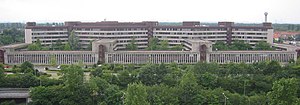
Bundesamt für Verfassungsschutz
BfV's hovedkvarter i Köln.
Bundesamt für Verfassungsschutz er en efterretningstjeneste, der tager sig af indenrigsanliggender i Forbundsrepublikken Tyskland i modsætning til udenrigsefterretningstjenesten BND. BfV's hovedopgave er at overvåge de anti-konstitutionelle aktiviteter i landet. BfV blev grundlagt i 1950 af Forbundsdagen i det daværende Vesttyskland som følge af den kolde krigs trussel fra kommunismen.